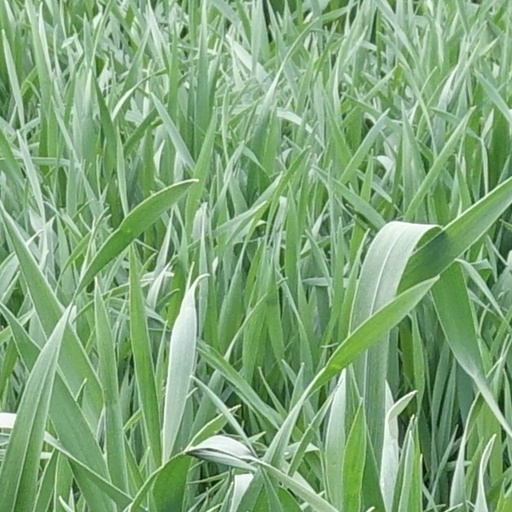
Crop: wheat